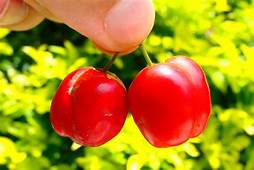
Label: others